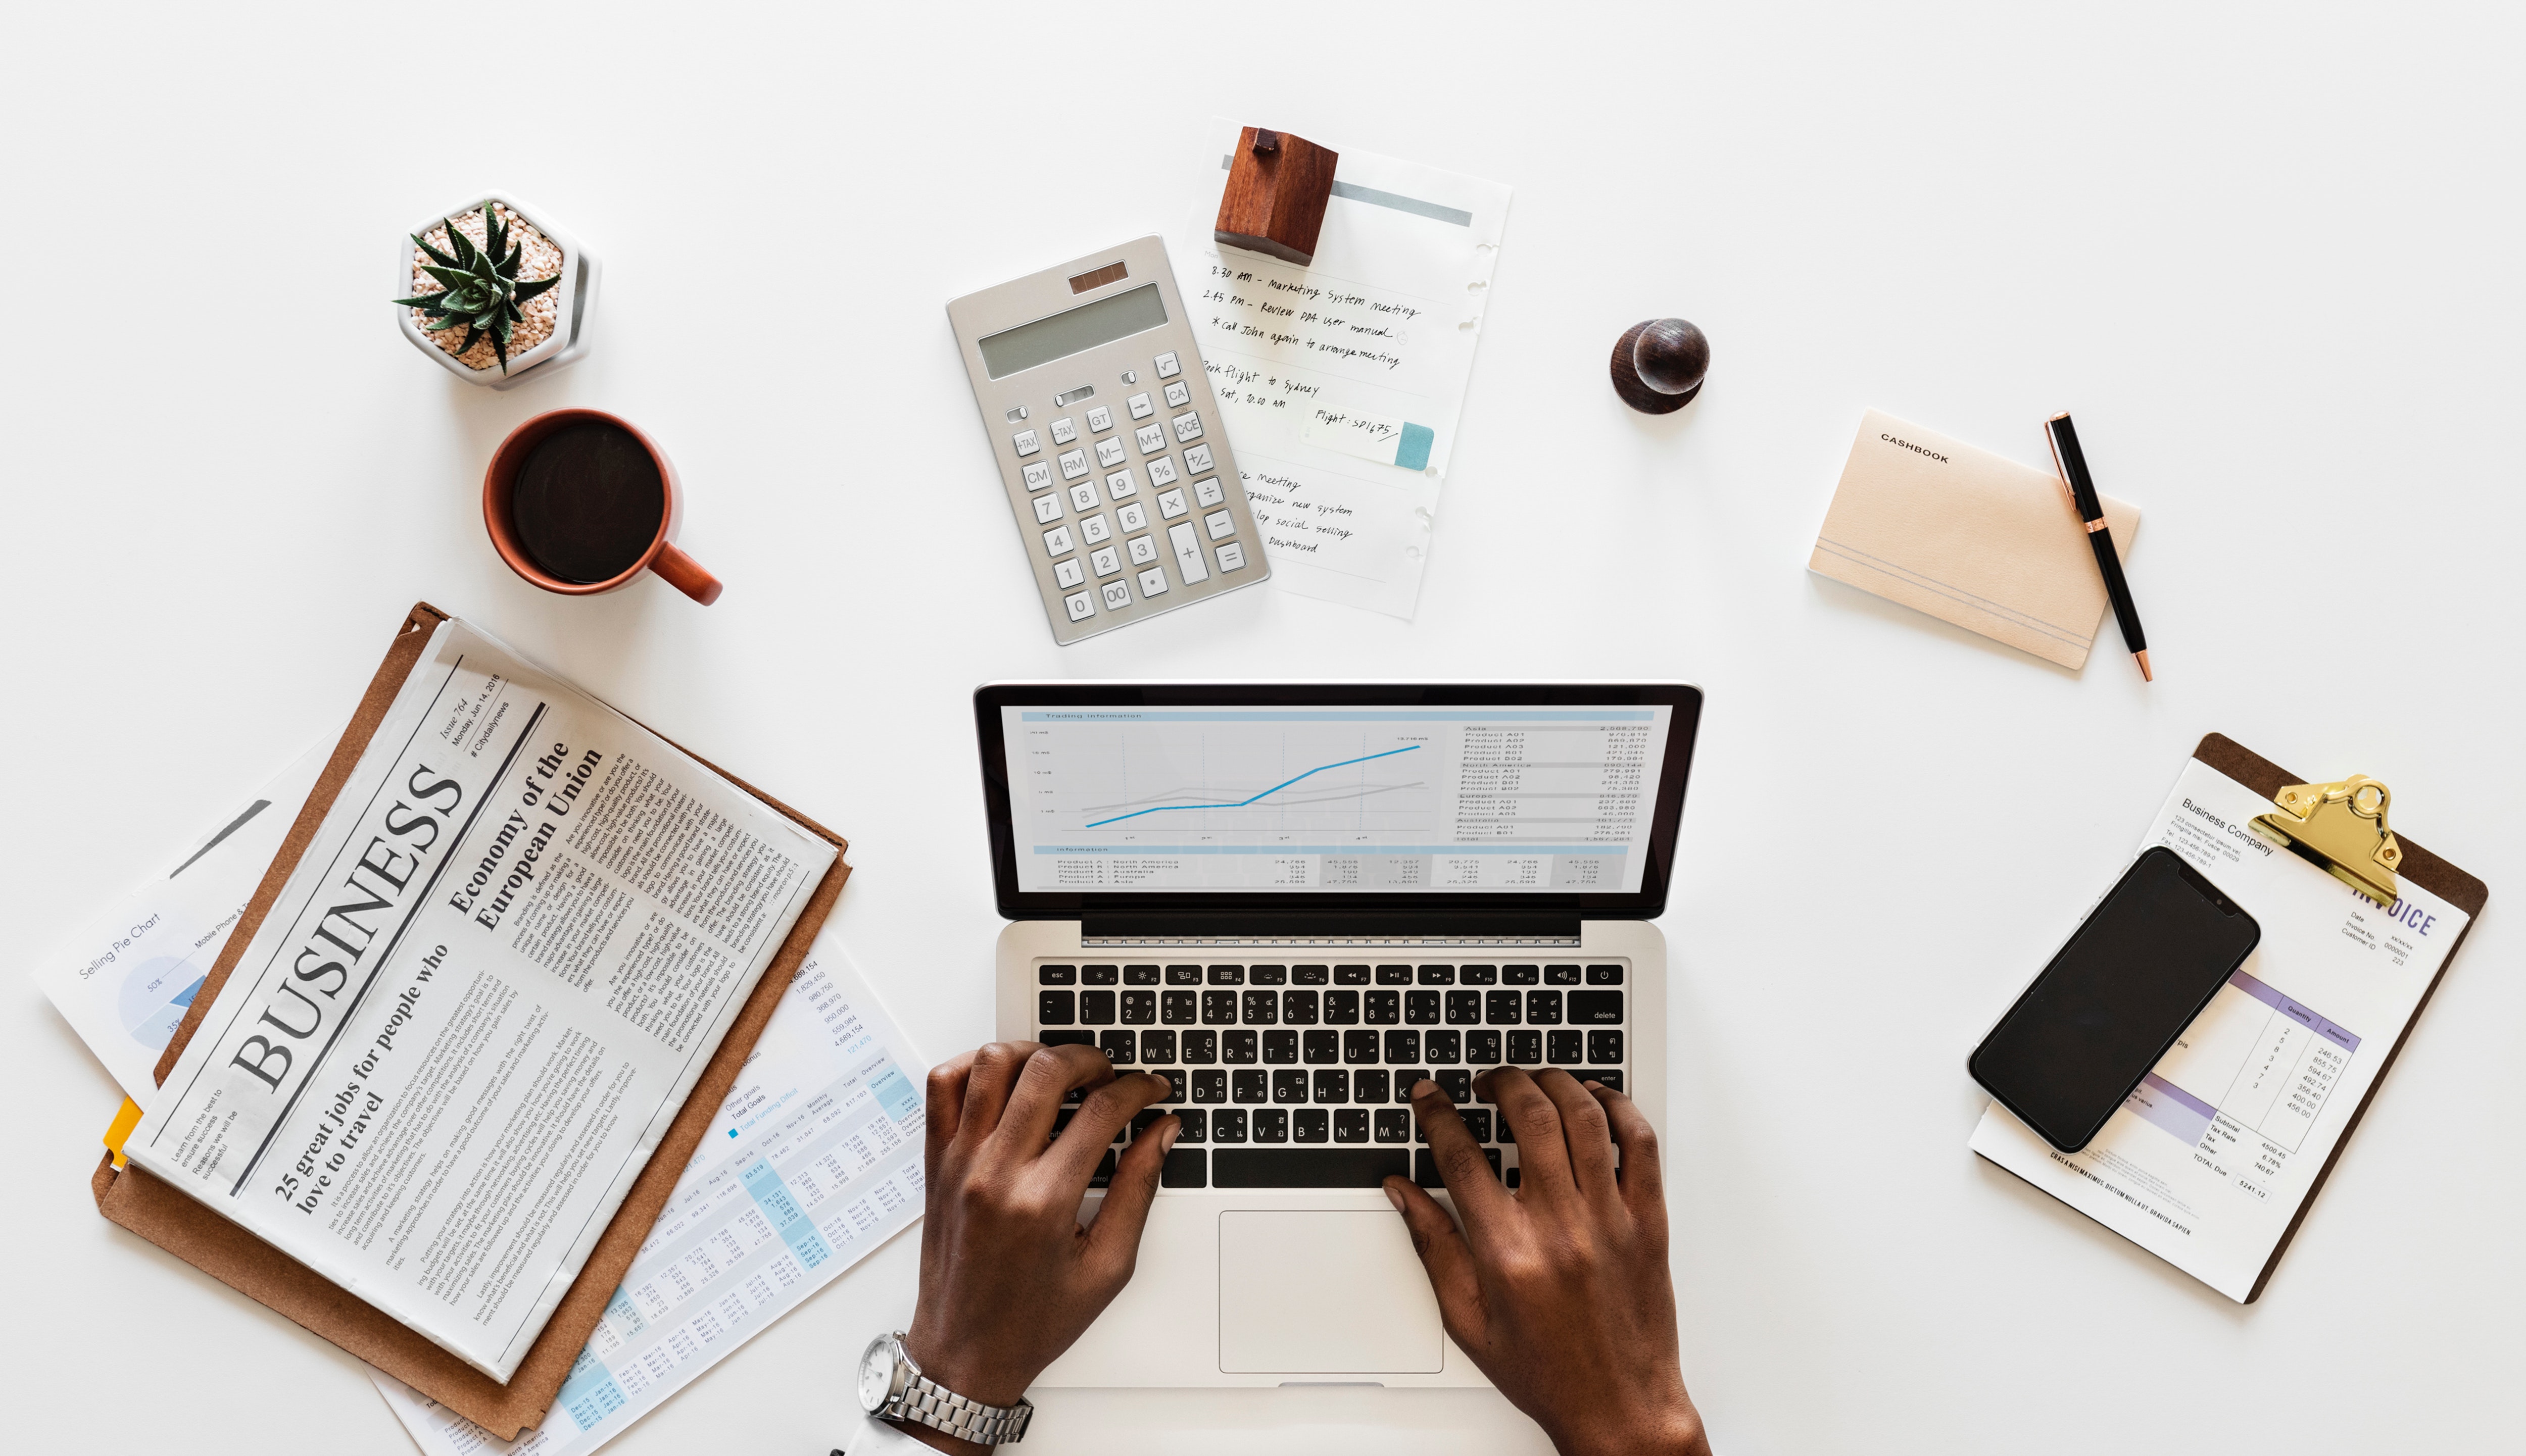
office equipment, product, desk, font, design, technology, paper, document, stock photography, graphic design, diagram, office, paper product, furniture, brand, illustration